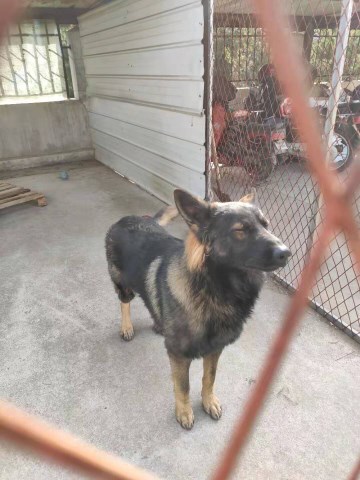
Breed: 258-n000104-Black_sable